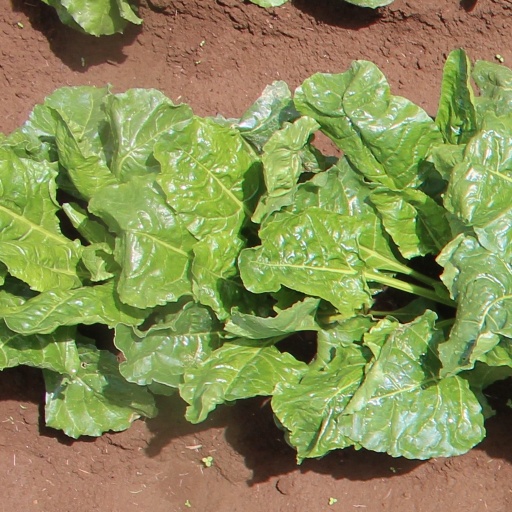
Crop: sugar beet